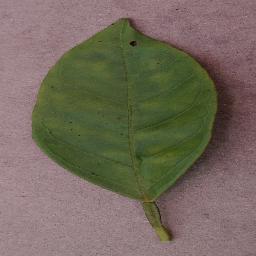
Label: Orange___Haunglongbing_(Citrus_greening)